Portsmouth line

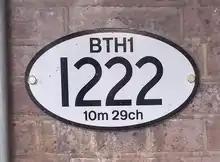
ELR Plate showing BTH1 mileage at Mitcham Junction

In 1885 the LSWR opened the New Guildford Line from to via Cobham. This included a branch from via to the Portsmouth Line at Leatherhead. This turned the old LSWR terminal at Leatherhead into a through station, and enabled a "Guildford via Epsom" service which continues to this day.